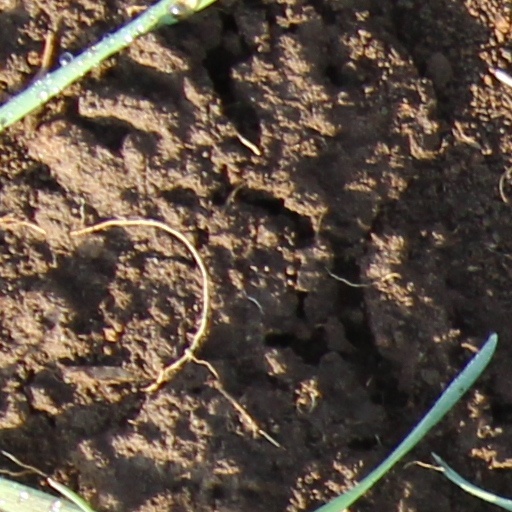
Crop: wheat